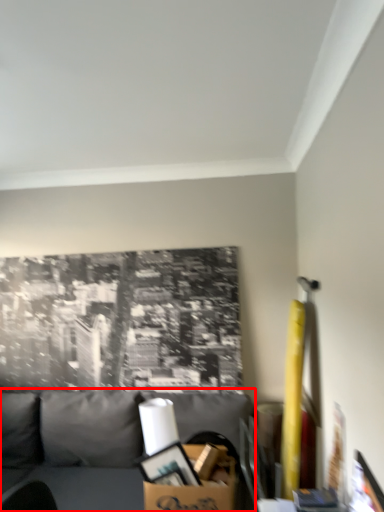
Question: From the image's perspective, where is studio couch (annotated by the red box) located relative to cardboard box? Select from the following
(A) below
(B) above
Answer: A